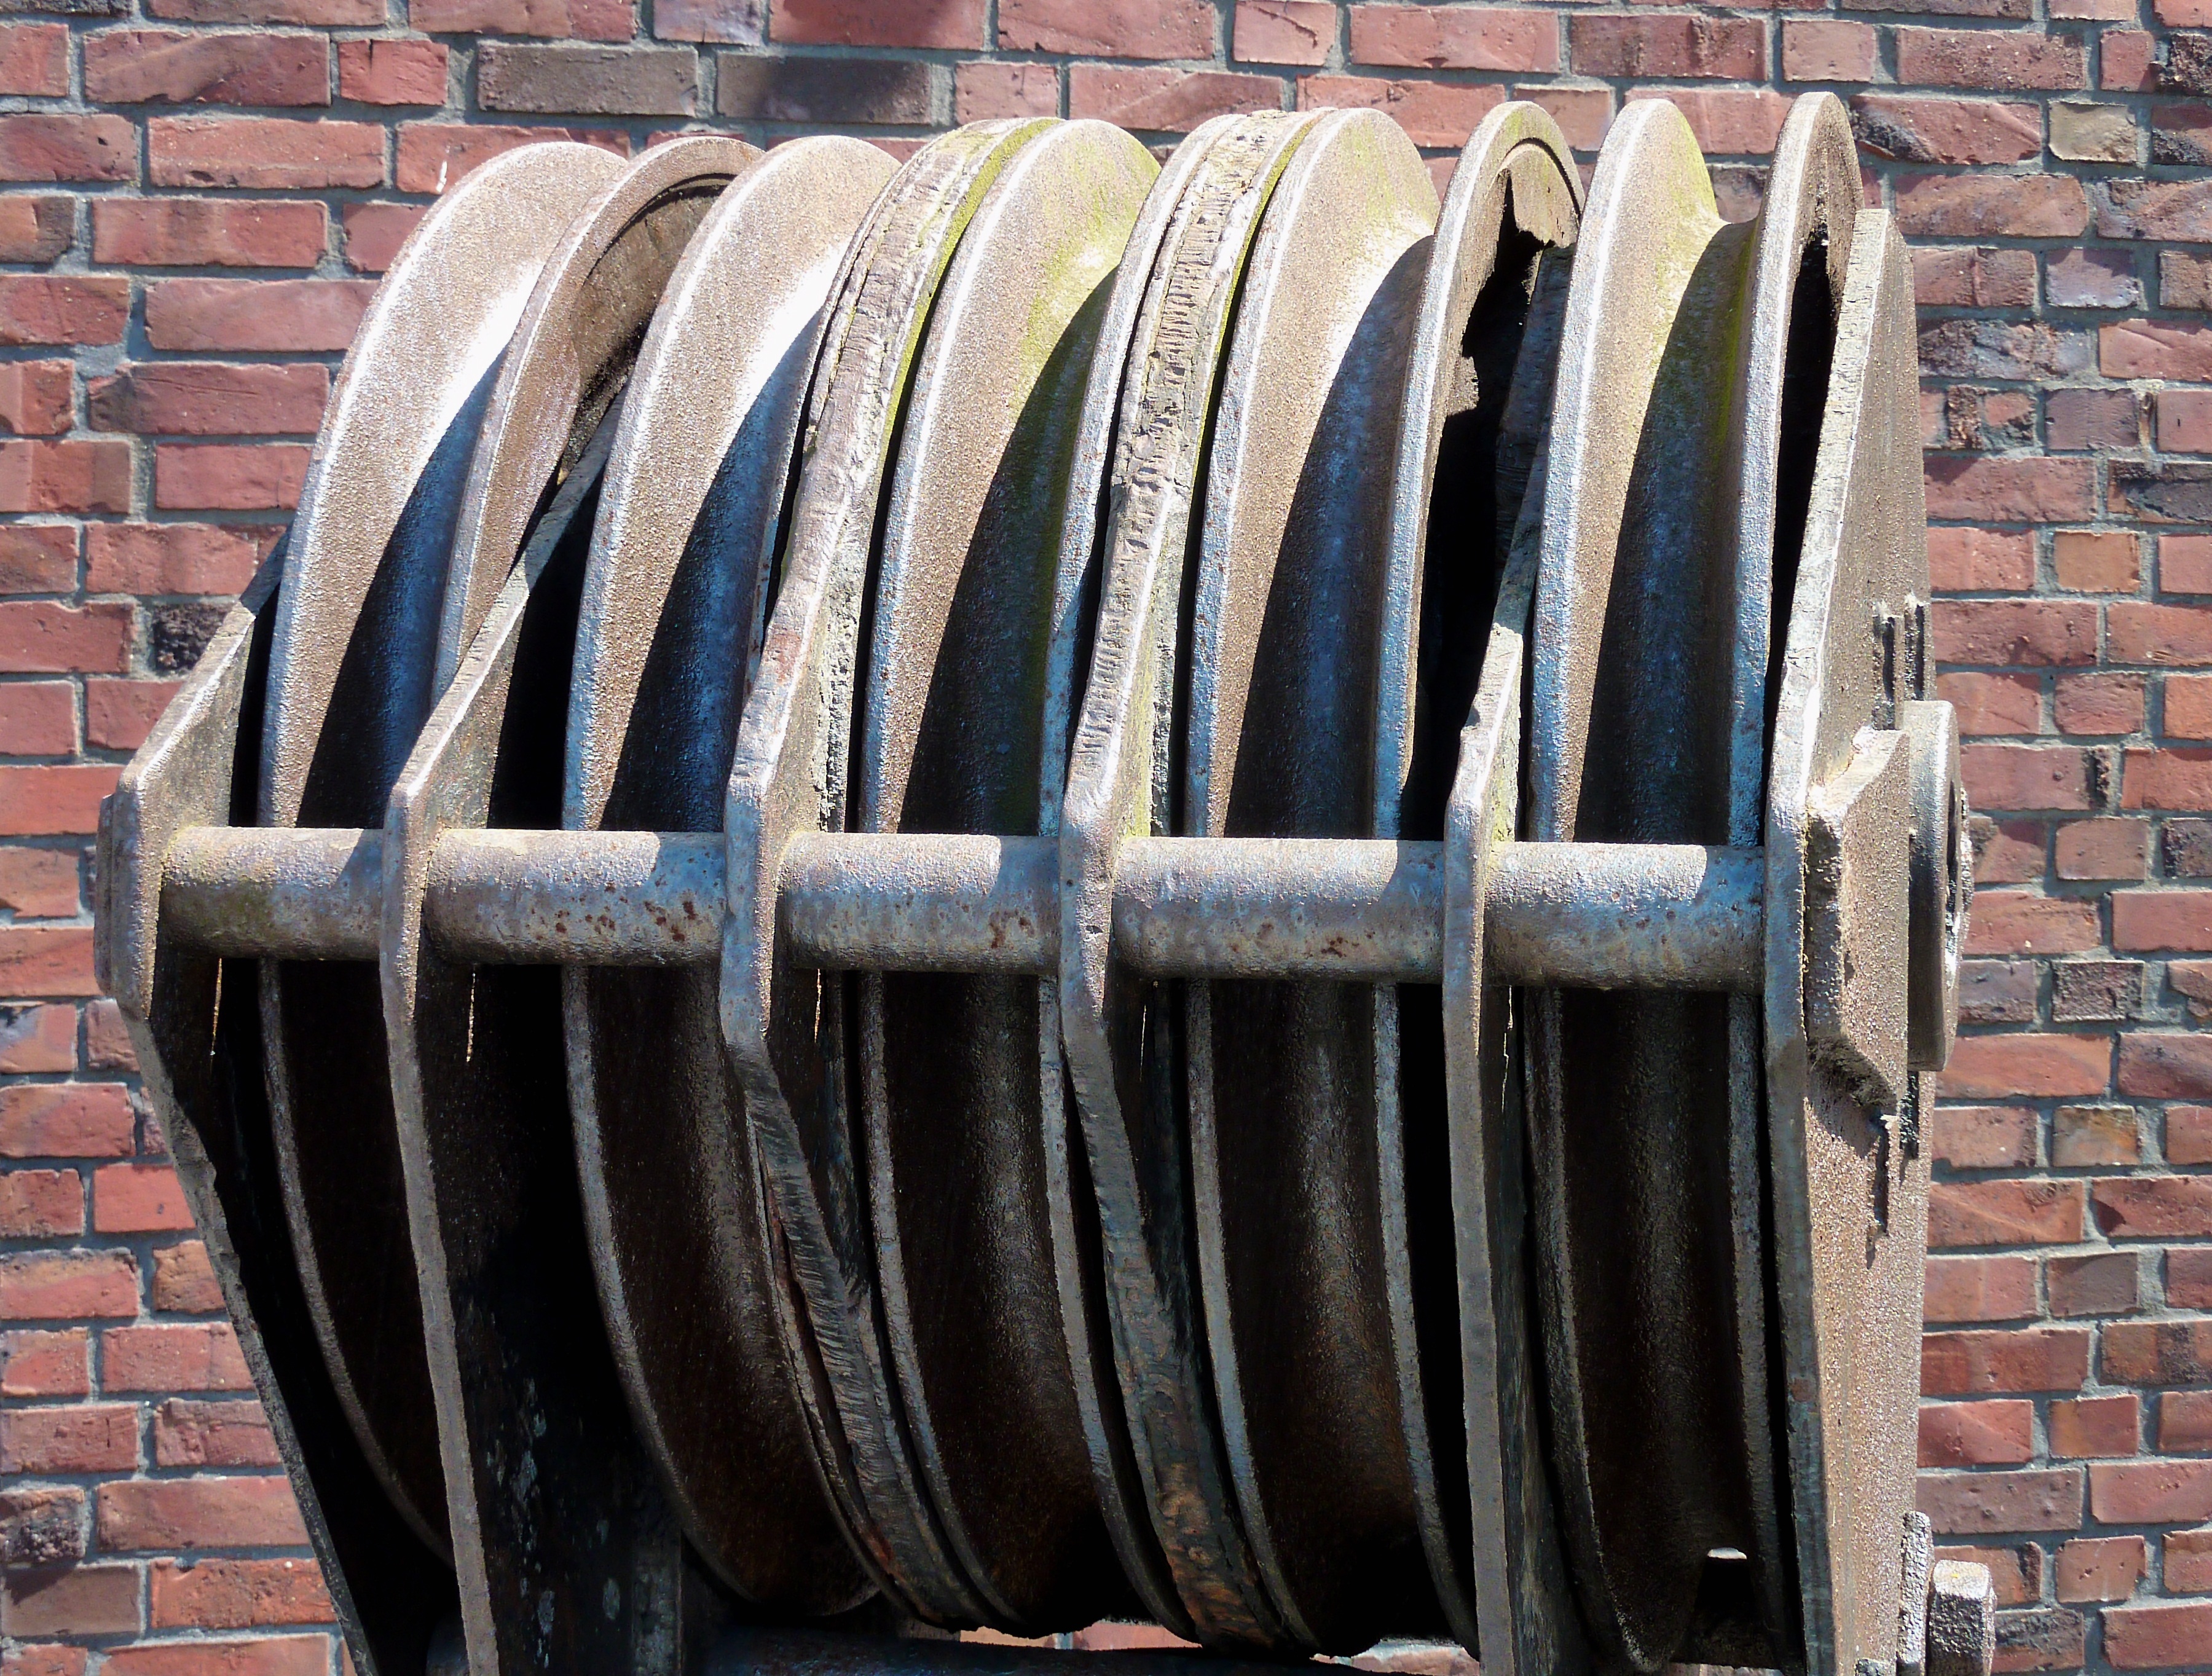
rope, wood, material, tire, raise, roll, iron, rope roll, ropeway technology, hebetechnik, redirection, rope guide, man made object, automotive exterior, automotive tire, natural rubber